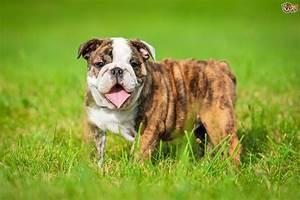
dog